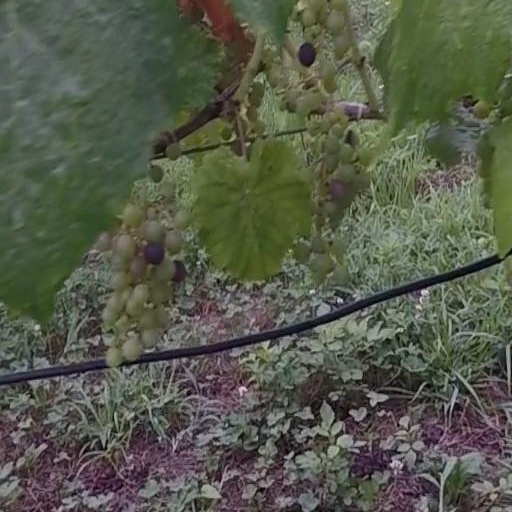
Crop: grape